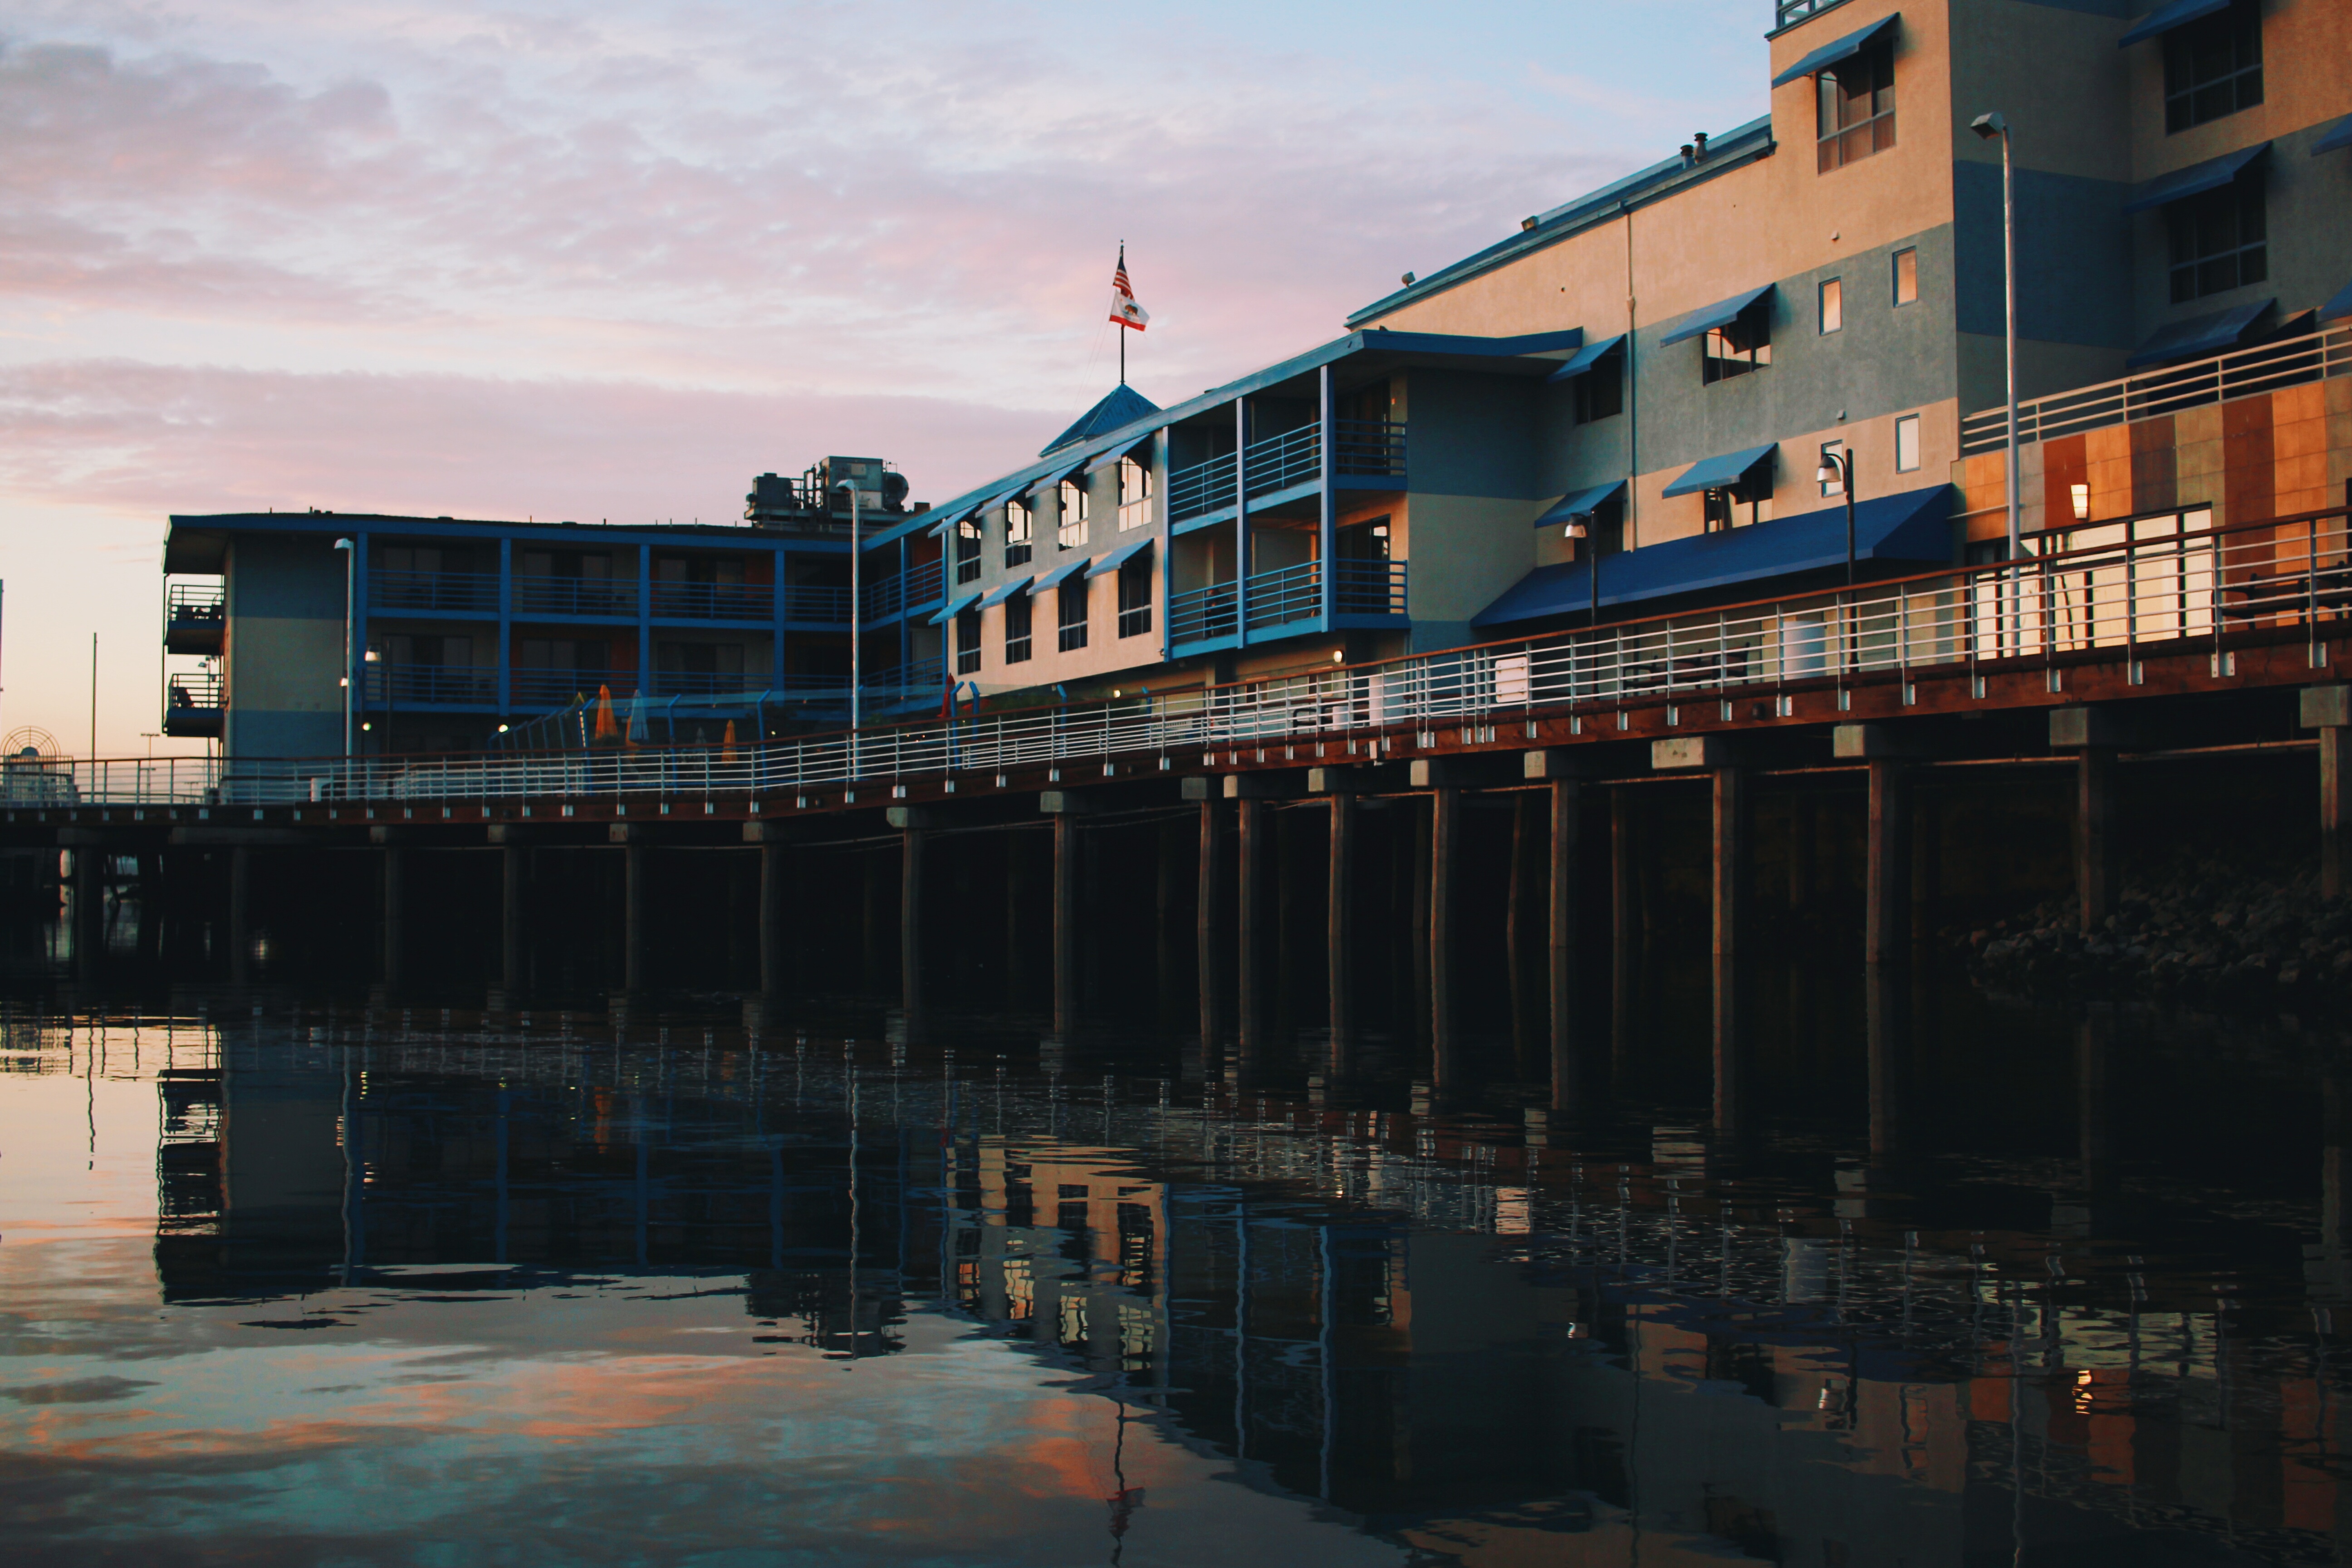
dock, architecture, city, cityscape, downtown, evening, reflection, vehicle, facade, waterway, urban area